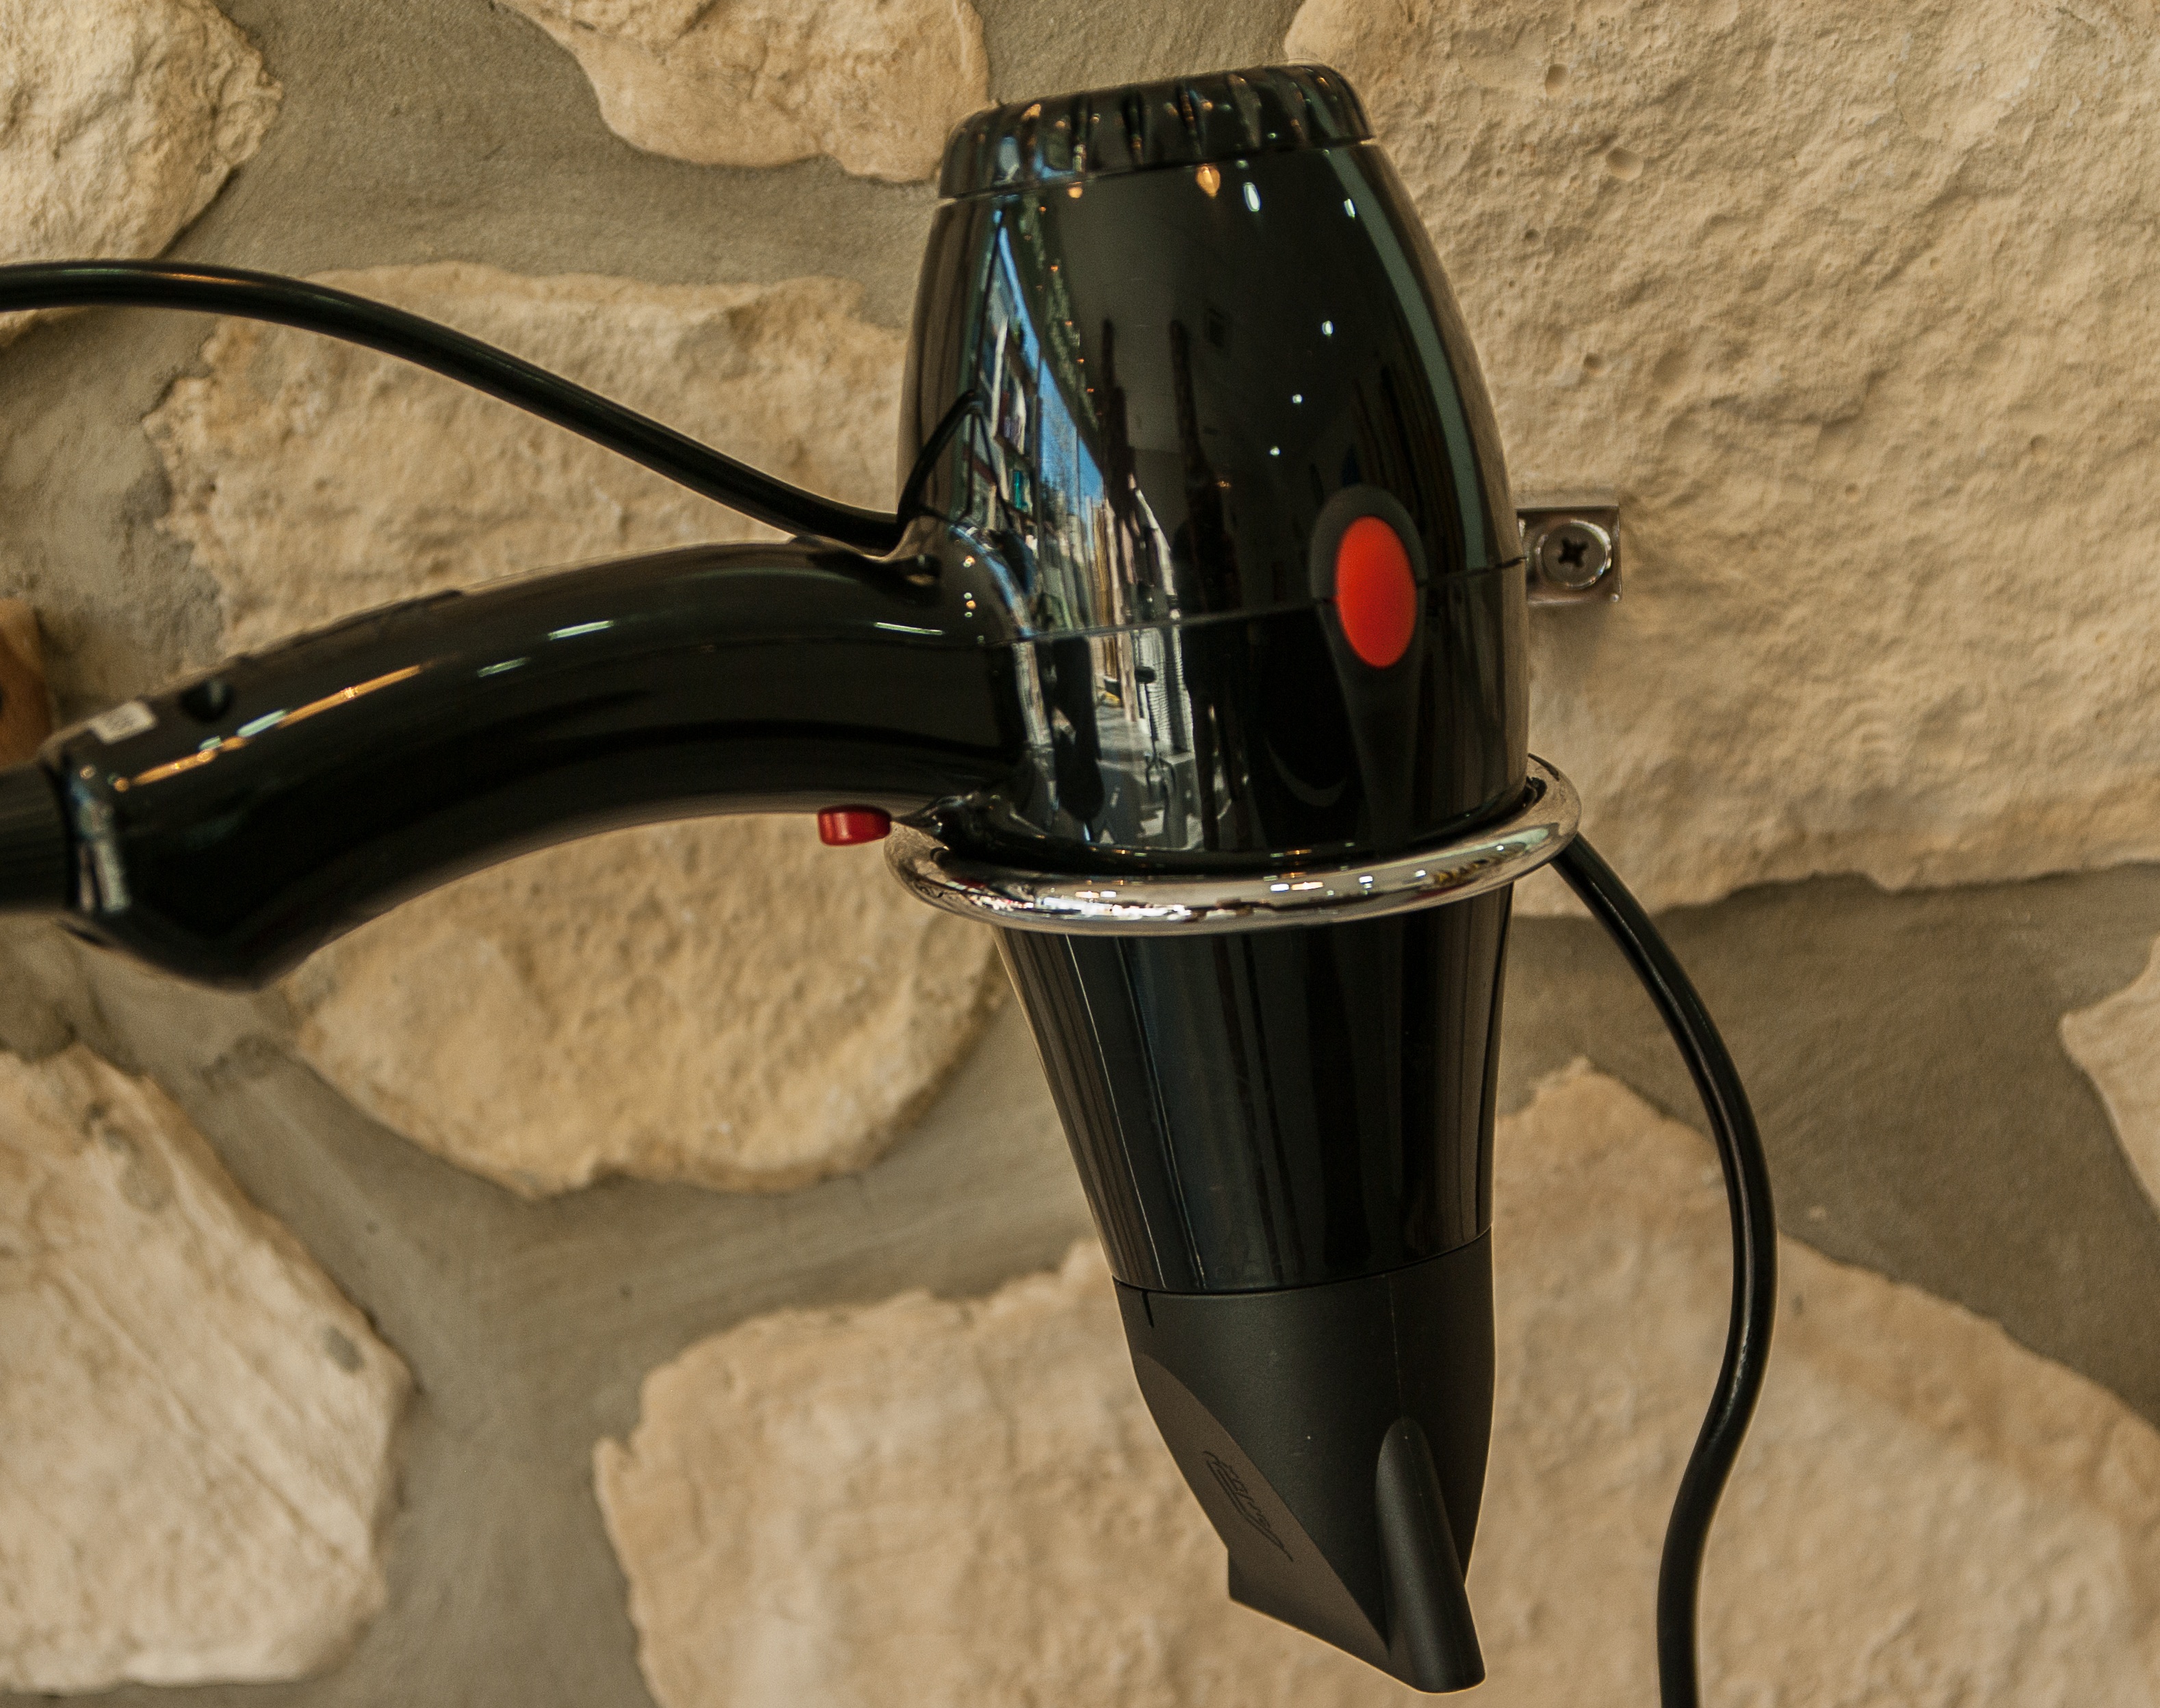
wheel, bicycle, vehicle, hairstyle, tire, mountain bike, hairdresser, exhaust system, hair dryer, automotive tire